Pro-cathedral

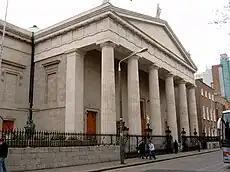
St Mary's Pro-Cathedral in Dublin

A pro-cathedral or procathedral is a parish church that temporarily serves as the cathedral or co-cathedral of a diocese, or a church that has the same function in a Catholic missionary jurisdiction (such as an apostolic prefecture or apostolic administration) that is not yet entitled to a proper cathedral. A pro-cathedral is distinct from a "proto-cathedral", the term in the Catholic Church for a former cathedral, which typically results from moving an episcopal see to another (usually new) cathedral, in the same or another city. In a broader context, the term "proto-cathedral" may refer to a church used by a bishop before the designation of a settled cathedral (or pro-cathedral).